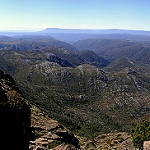
Label: mountain